Central Troy Historic District

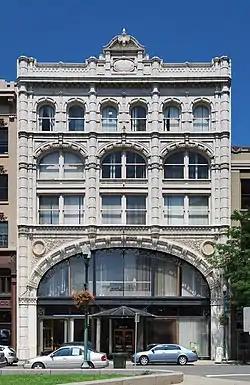
The McCarthy Building, whose planned demolition roused the city's preservationists

As the postwar years yielded to the Gilded Age, Troy's prosperity continued. The wealth created by its industries built some of the city's most notable Victorian buildings. Frederick Clarke Withers designed First Street's Rice Building in 1871, a five-story flatiron-shaped building representative of his Victorian Gothic style. The Cannon Building got a contemporary mansard roof after two fires. Cummings' 1870 Congregation Berith Sholom Temple on Third Street is among the oldest synagogue buildings still standing in the United States, the oldest Reform synagogue in New York, and one of the most significant religious buildings in the district from this period. In 1875, George B. Post won a competition to build a new home for the Troy Savings Bank, with an upstairs auditorium. While his building was in the Renaissance Revival style of the time, its forms and decorations anticipated his later work in the Beaux-Arts vein.